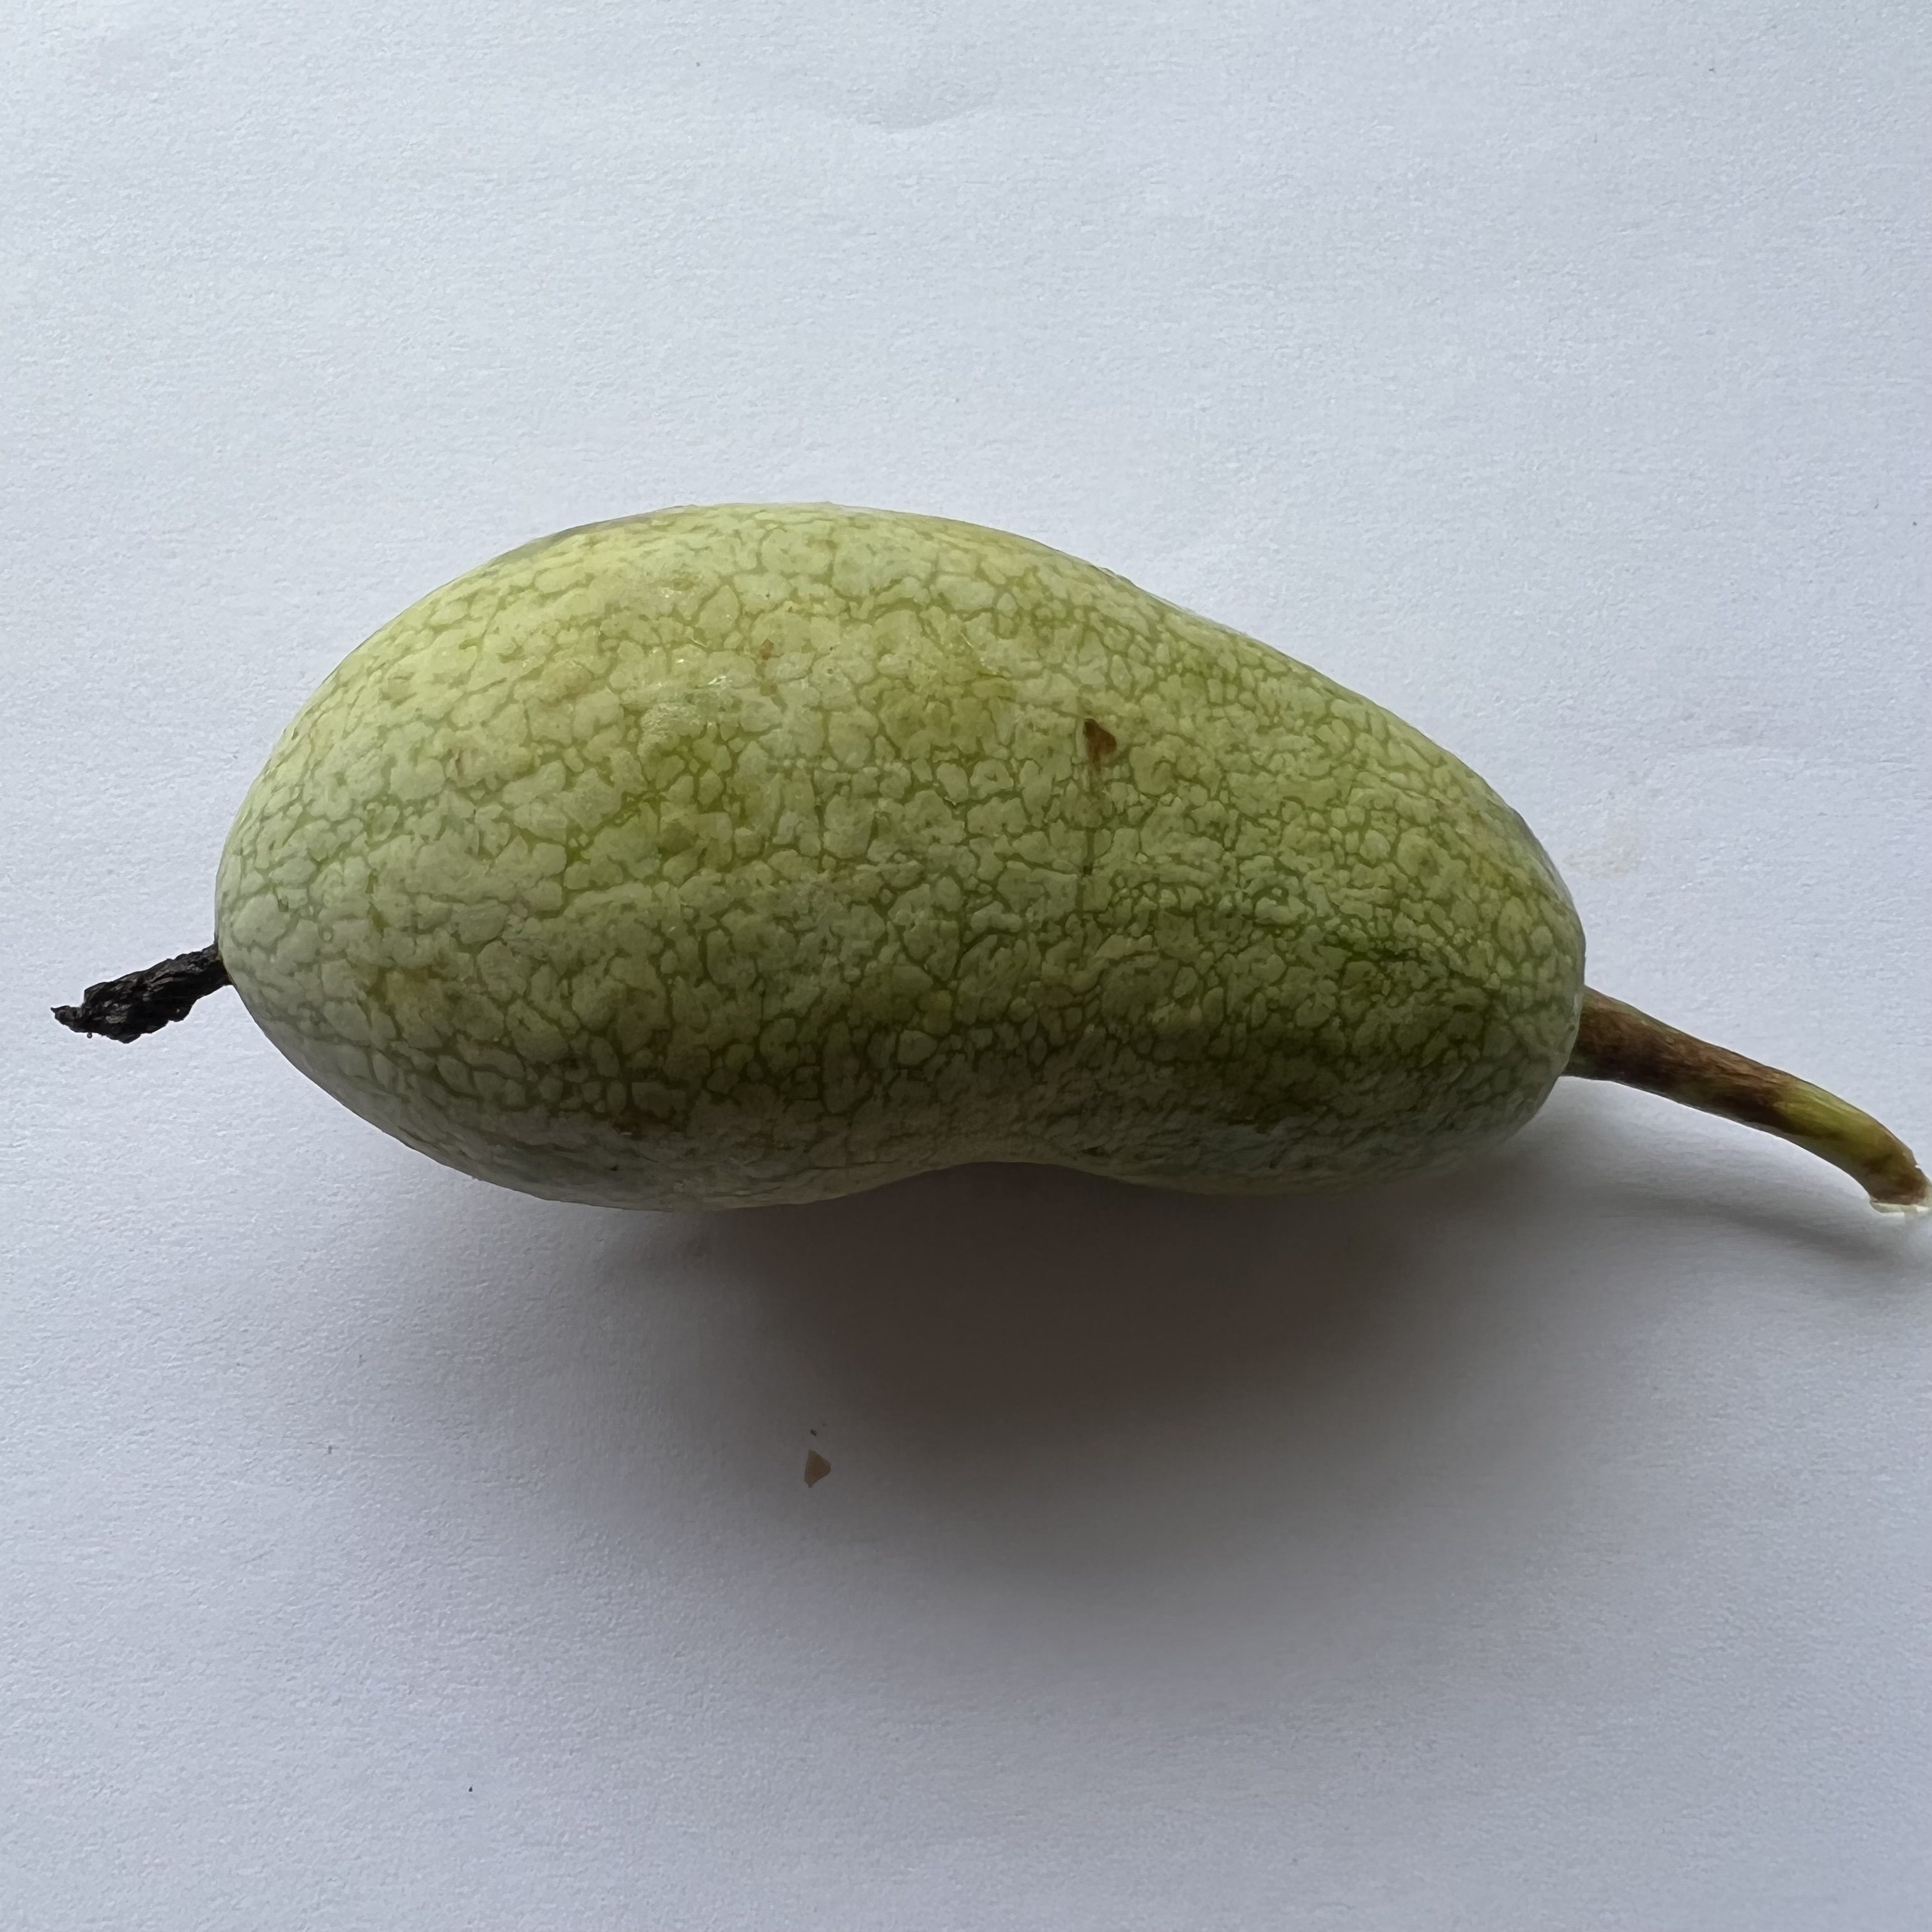
Label: Anthracnose